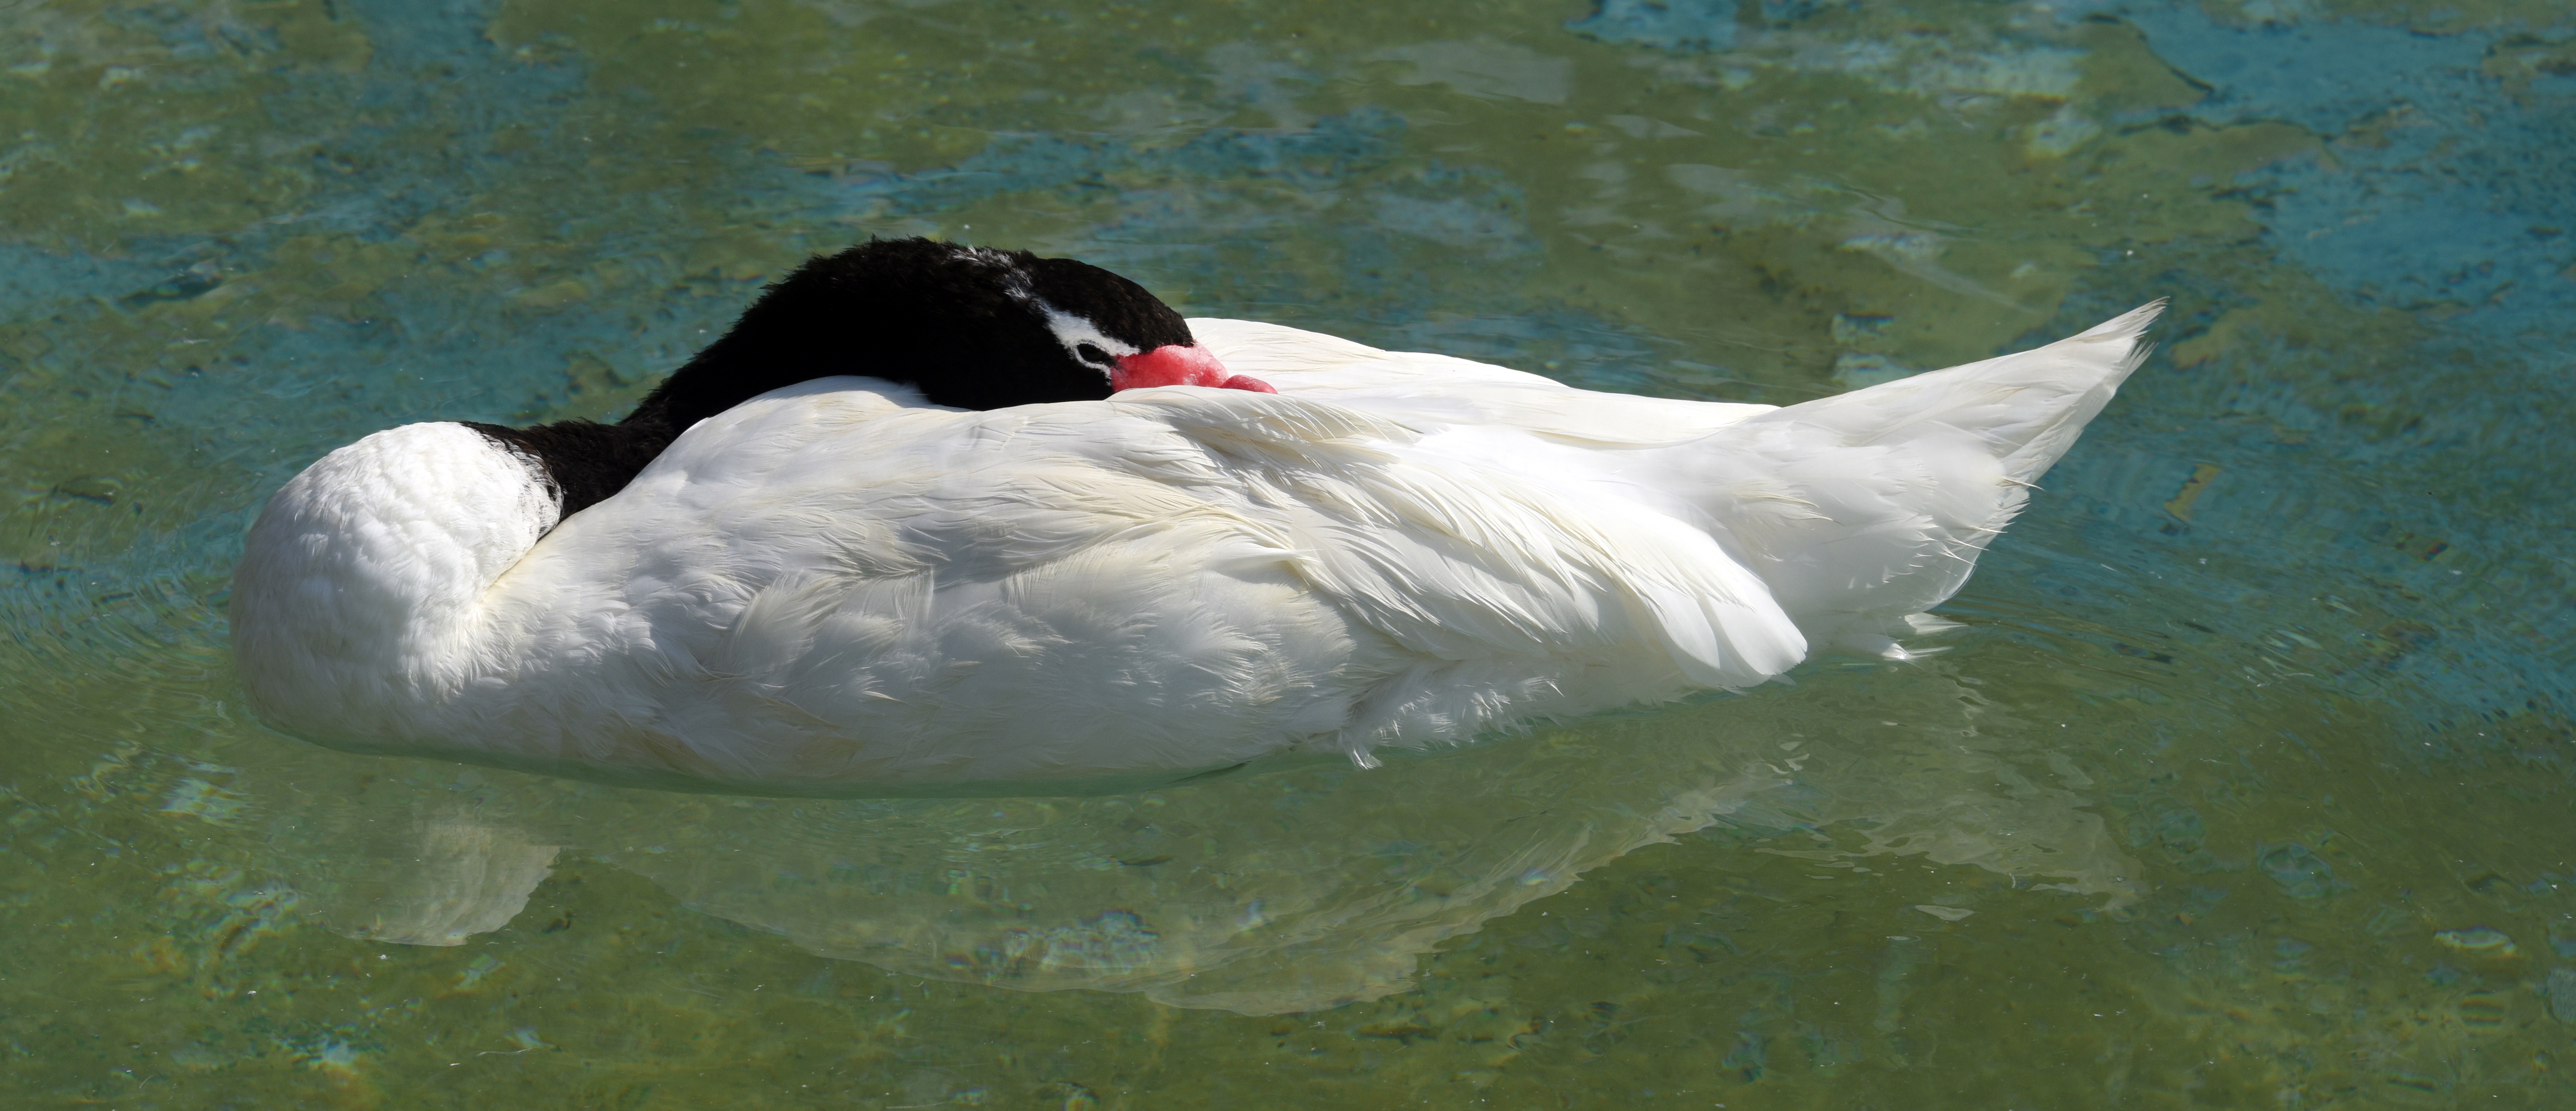
nature, bird, wing, beak, fauna, swan, sleep, duck, feathers, animals, vertebrate, waterfowl, water bird, ducks geese and swans, black necked swan